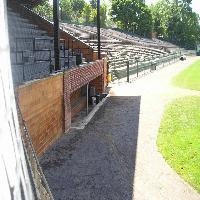
Weather: sun or clear